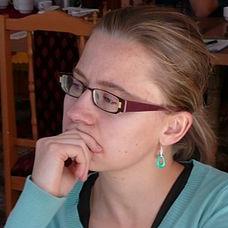
Age: 29